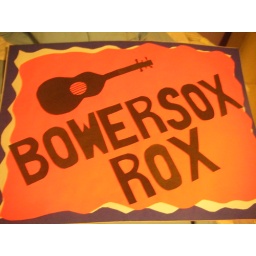
This might be T.V. so if you see it the girl below the sign is me!